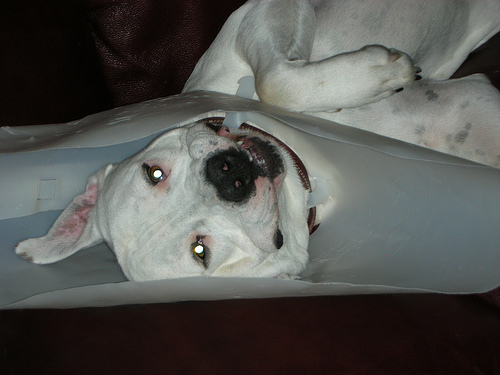
Breed: american bulldog